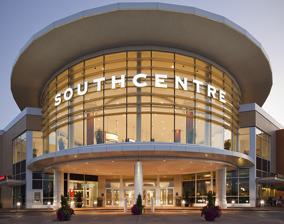
Building: Southcentre Mall
Country: Canada
Year built: 1974
Shopping mall in Calgary, Alberta, Canada For the mall formerly called Southcenter Mall in Tukwila, Washington, USA, see Westfield Southcenter . Southcentre Mall Coordinates 50°57′10″N 114°03′56″W / 50.95278°N 114.06556°W / 50.95278; -114.06556 Address 100 Anderson Road SE Calgary , Alberta T2J 3V1 Opening date October 1974 Management Oxford Properties Owner Oxford Properties No. of stores and services 191 No. of anchor tenants 5 (major) 3 (junior) Total retail floor area 1,052,107 sq ft (97,743.9 m 2 ) No. of floors 2 Public transit access Anderson station Website www .southcentremall .com Southcentre Mall is one of the largest (by area) shopping malls in Calgary , Alberta , Canada, 97,743.9 m 2 (1,052,107 sq ft), and contains approximately 190 stores and services over two floors. It is located in the city's southeast quadrant at the intersection of Macleod Trail and Anderson Road, and across the street from the Anderson C-Train Station, in the neighbourhood of Willow Park . The mall is owned and operated by Oxford Properties . History Originally opened in October 1974, the mall was expanded in 1986. In 1988, further expansion added a two-level retail wing to the north side. In late 1999, the mall grew again to include a new 3-level department store (planned as Eaton's but ultimately opened as Sears ), approximately 20 retailers, and a two-level parkade . The theatre complex was closed at this time and retrofitted into retail space. The most recent expansion was completed in 2009 when the south entrance to the mall was redesigned and a Crate and Barrel opened up. In 2012, it became the first mall to offer private visits with Santa Claus to children with autism . In June 2015, the North entrance that was closed off back in 2009 was redesigned into a Sporting Life , adding a 4th major anchor tenant to the mall. In January 2018, Sears closed down following the company's bankruptcy. Soon after, Showhome Furniture opened in the ground floor space vacated by Sears and closed as of November 2019. In July 2020, Oxford Properties announced that Dollarama , PetSmart , and Winners would open stores on the vacant ground floor space as part of an ongoing redevelopment project. Dollarama officially opened in November 2020, while PetSmart and Winners are scheduled to open in Spring 2021, with Winners opening on April 21. It was also announced in 2023 that the third floor of the old Sears would be redesigned into an entertainment space. More information about this is still to come out. Anchor tenants Hudson's Bay , (original anchor) Sporting Life Dollarama , (formerly Sears) Decathlon , (formerly Sears) PetSmart , (formerly Sears) Winners , (formerly Sears) Crate and Barrel (formerly Indigo) Shoppers Drug Mart Former tenants Sears (closed 2018, replaced by Showhome Furniture) Showhome Furniture (formerly Sears, now a variety of stores Indigo Books and Music (now Crate and Barrel) Target (2013-2015) (closed April 11, 2015, replaced with Sporting Life (retailer) in 2016)) Zellers (closed 2012, became Target on May 6, 2013 which closed in 2015) See also List of shopping malls in Canada Chinook Centre References